Edwin A. Loberg

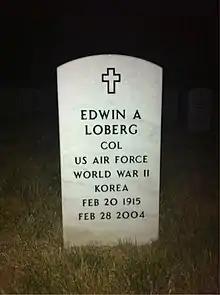
Grave at Arlington National Cemetery

Edwin A. Loberg (February 20, 1915 – February 28, 2004) was a colonel in the United States Air Force.